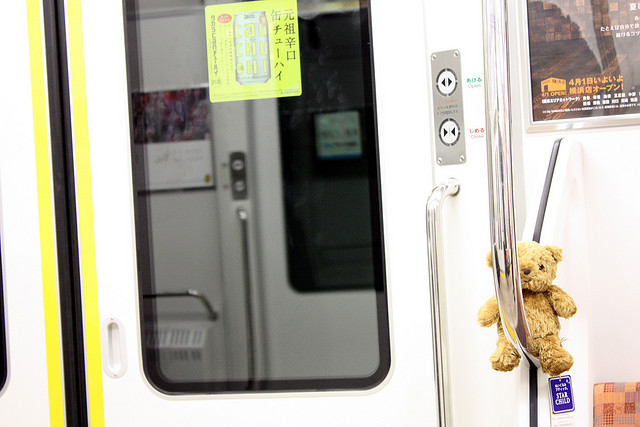
user: Given an image and a question. Answer the question in a short answer. Question: What do the buttons make happen? Short Answer:
assistant: open door